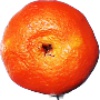
Label: Clementine 1